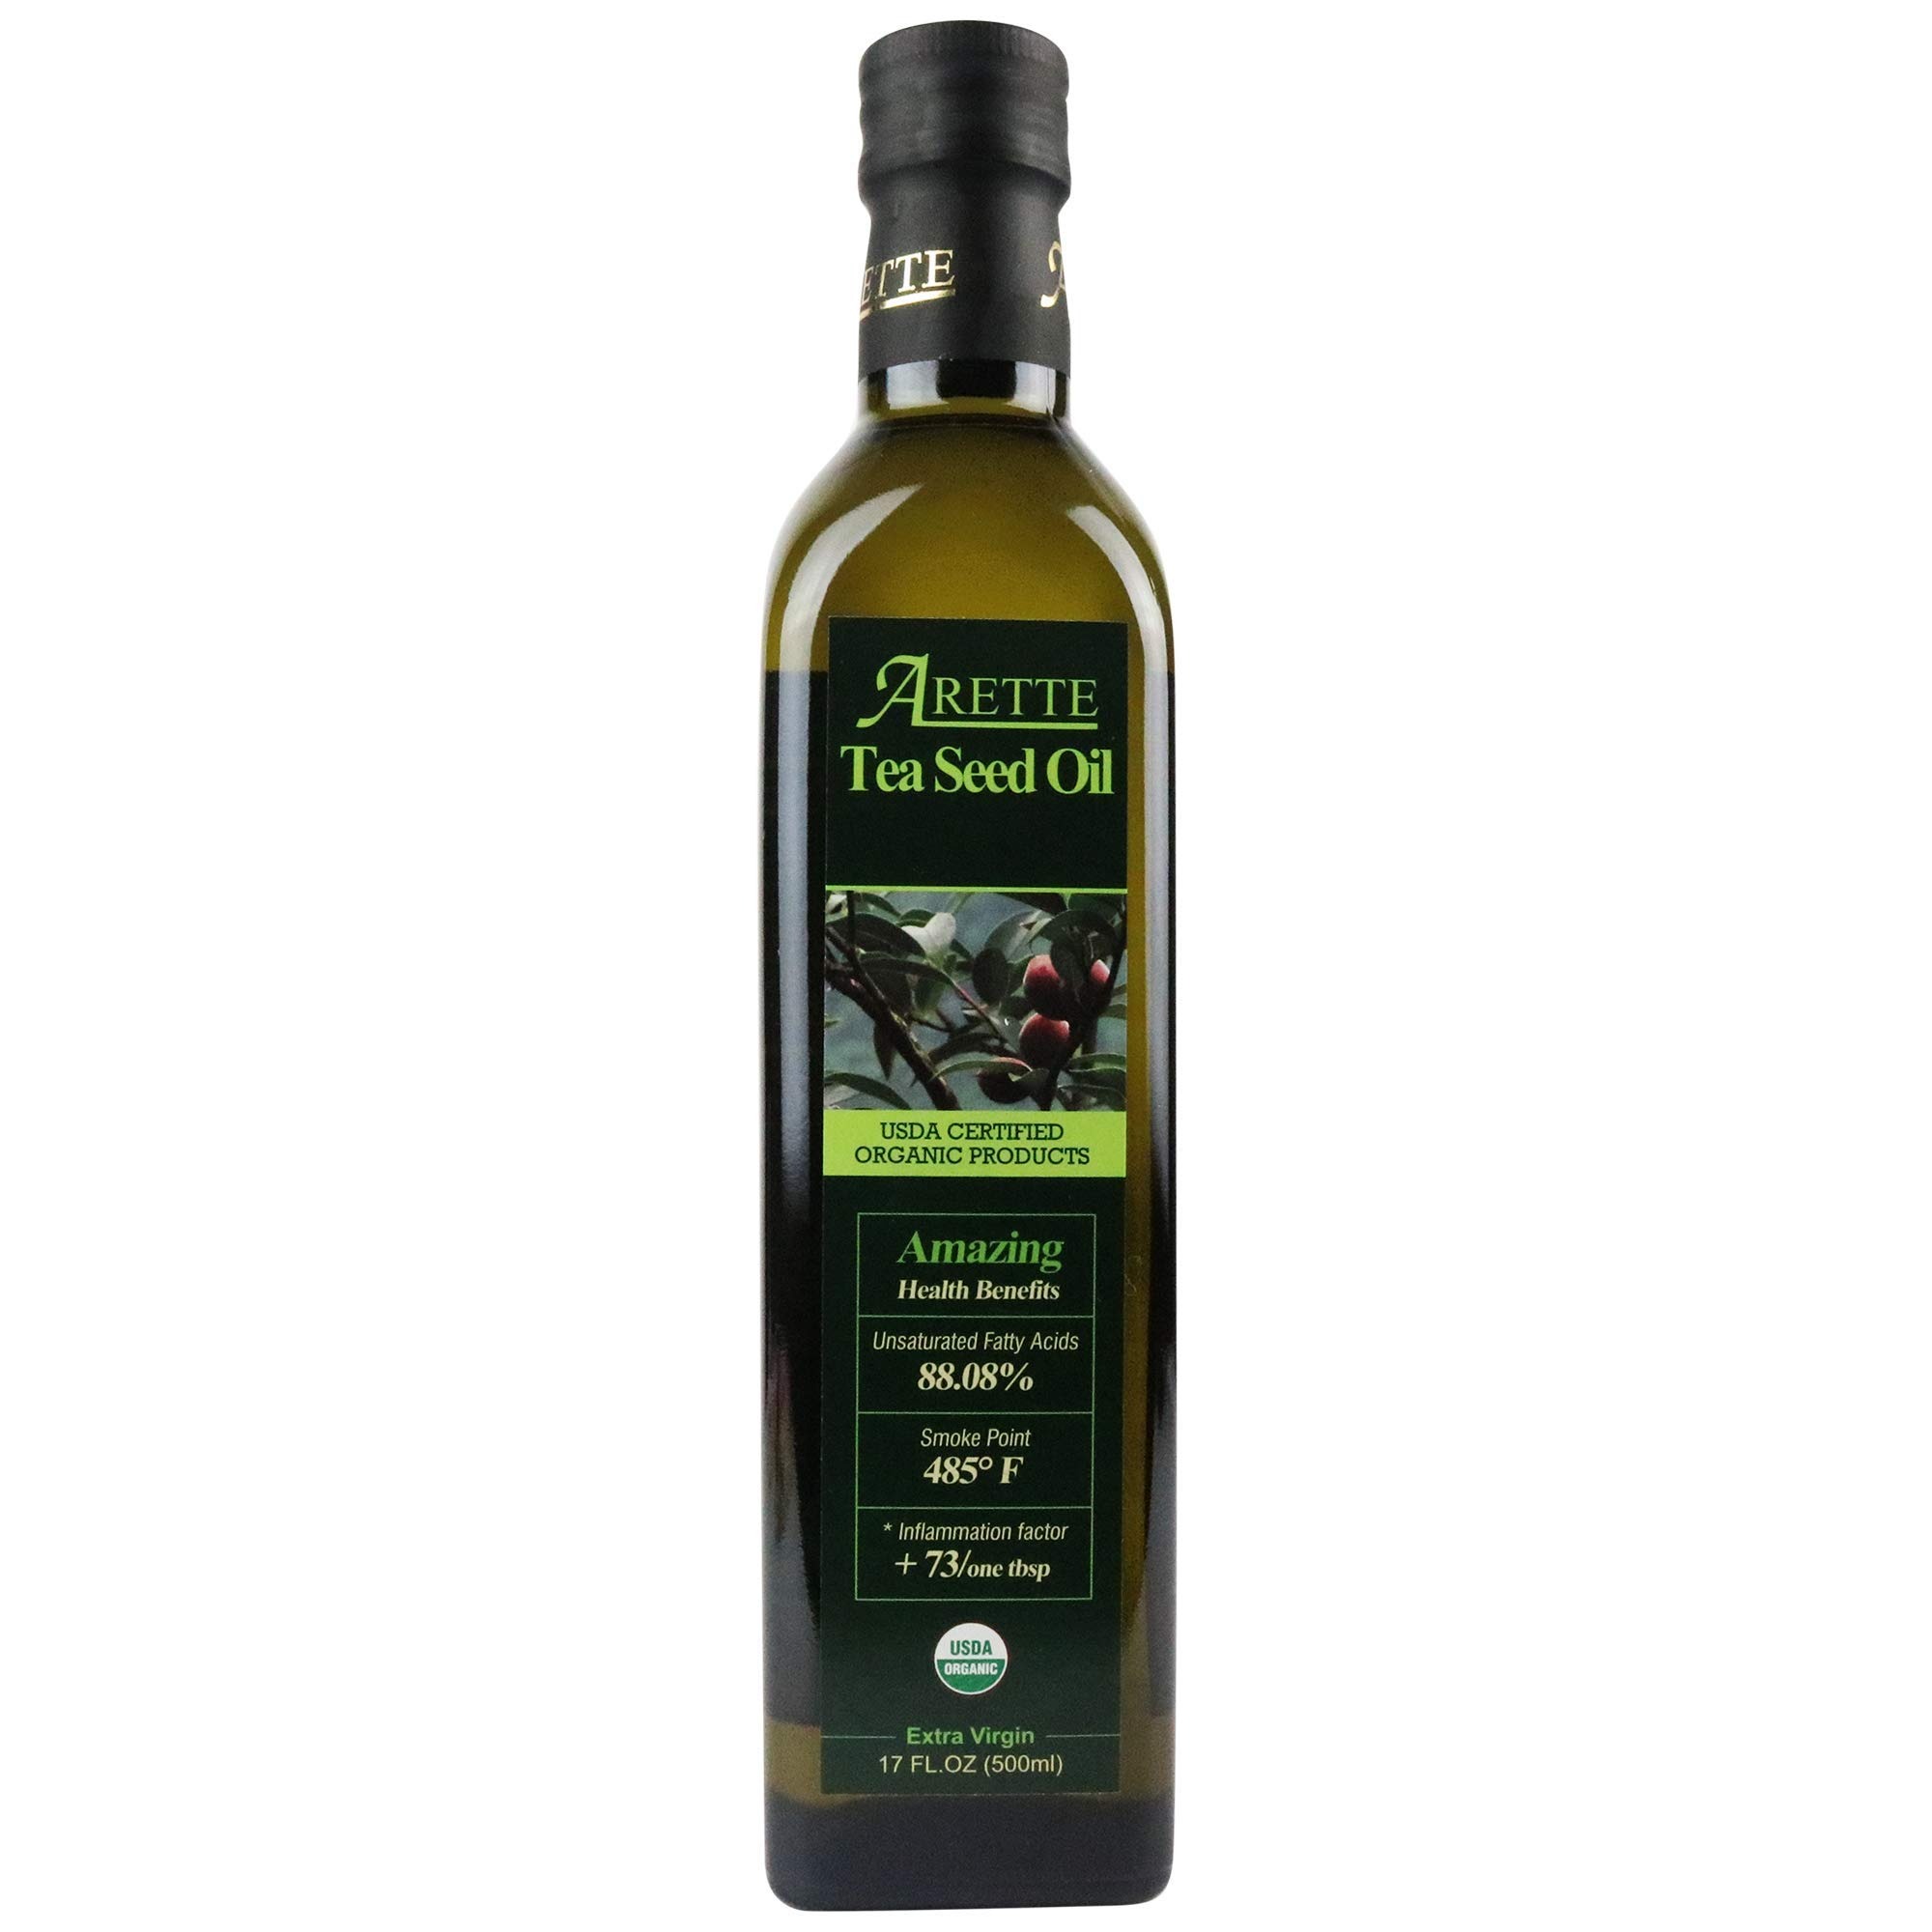
Item Name: Arette Organic Tea Seed Oil (USDA Certified) Extra Virgin, No Flavor, Extra Light, Cold Pressed 17 Ounces (500 Milliliter)
Bullet Point 1: LIGHT COOKING OIL: An Oil With Virtually No Taste; A Terrific Choice For Cooking Seafood And Other Entrees With Subtle Flavors - Always A Healthy Choice For Cooking And Salads.
Bullet Point 2: NOT JUST FOR COOKING: This Product Can Be Used Externally As A Moisturizer To Help With Fine Lines And Wrinkles. This Can Even Be Used As A Hair Conditioner.
Bullet Point 3: MORE IS LESS: With A High Smoke Point (485 F) - This Oil Won't Smoke And Degrade As Quickly As Vegetable Or Coconut Oil.
Bullet Point 4: ANTIOXIDANTS: Contains Tea Polyphenols To Help Combat Inflammation. It Has The Potential To Boost The Immune System As Well.
Bullet Point 5: WHATS IN IT: Low Saturated Fat, 0 Grams Trans Fat, No Cholesterol, Extra Virgin; Cold Pressed From Tea Seeds.
Product Description: Organically grown in remote, pollution-free mountains at an elevation of 1500-4000 ft, Tea Seed Oil (Tea Oil) camellia trees have been a hidden treasure for centuries. Only after seven years do the young Camellia trees produce seeds. Once the seeds appear, it takes a full year of further natural growth for them to swell with nutrients before they can be hand picked. Only then is Arette Tea Seed Oil (Tea Oil) produced from cold pressing. Arette Organic Tea Seed Oil is cherished by gourmets and chefs. With subtle nutty flavor, tea-like aroma, and high smoke point, Arette Tea Seed Oil (Tea Oil) is excellent for healthy cooking: sautéing, stir frying, baking, in salad dressings and more. Store at room temperature. Oil may solidify or become cloudy at low temperature. Product of China.
Value: 17.0
Unit: Fl Oz

Price: 29.5